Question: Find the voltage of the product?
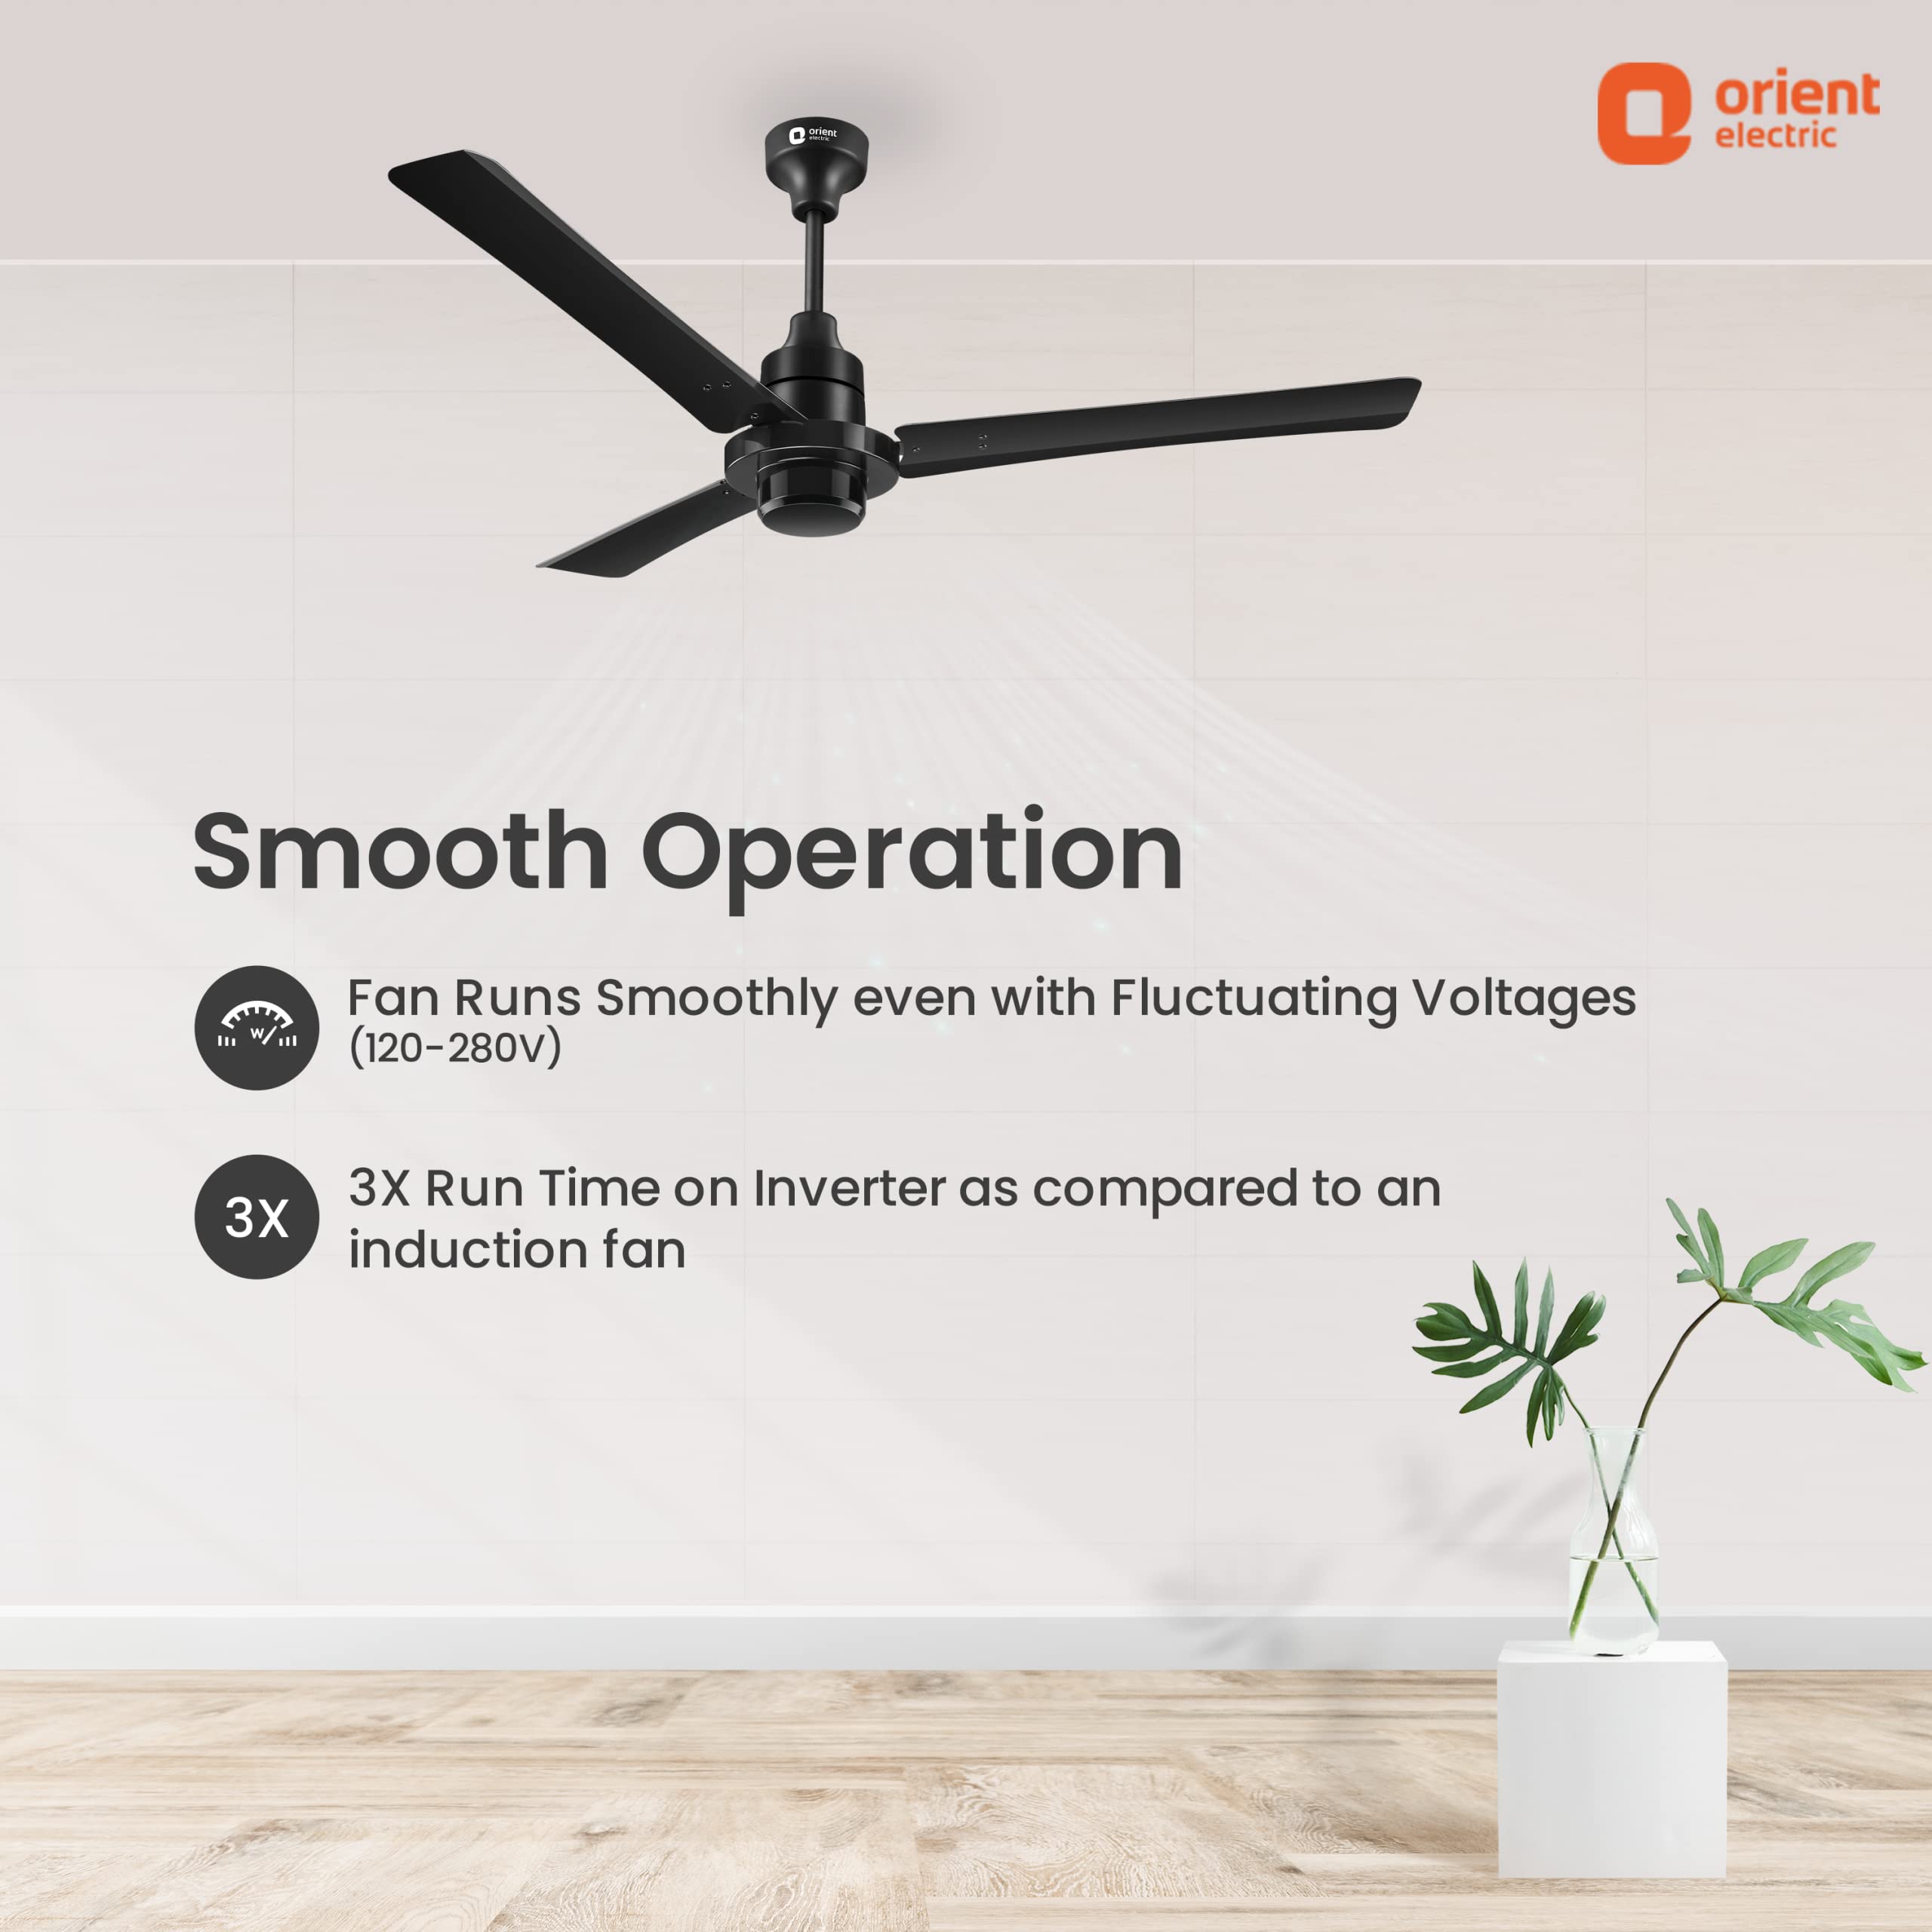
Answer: [120.0, 280.0] volt